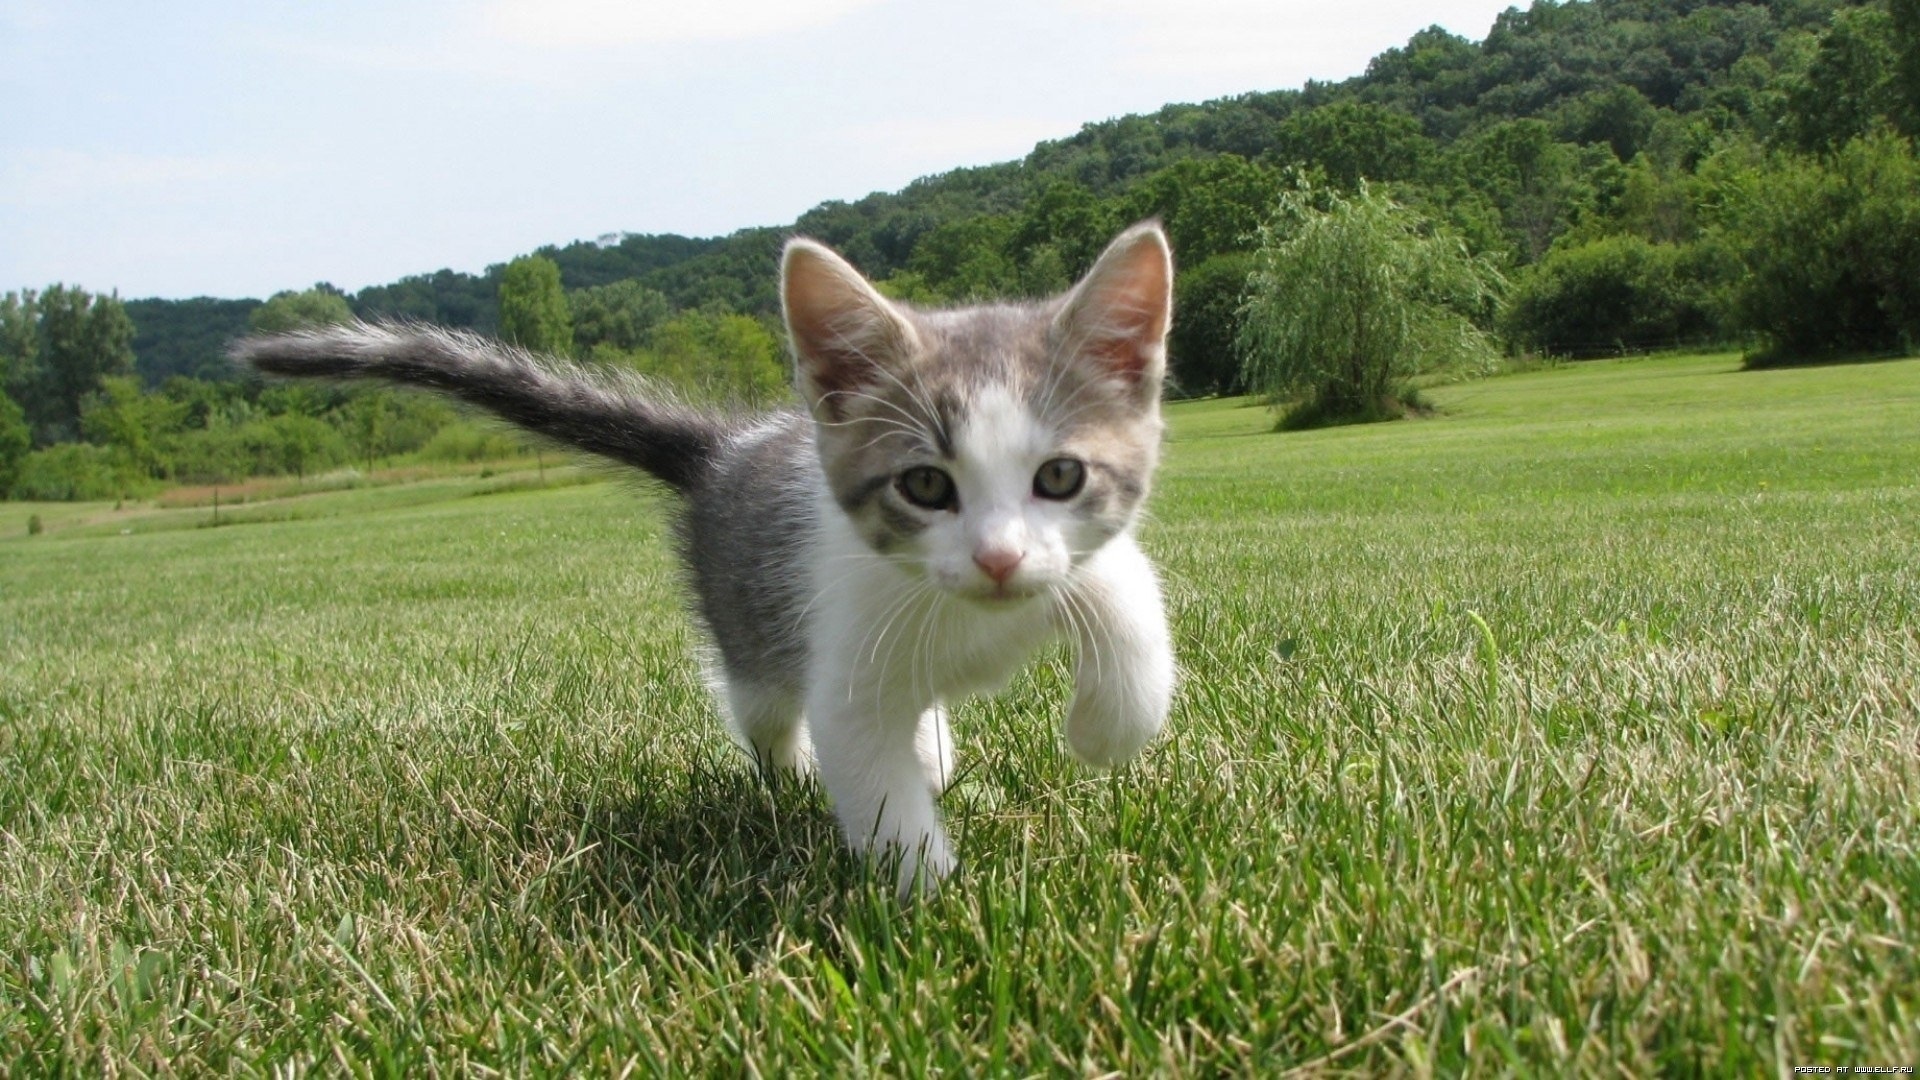
grass, running, cute, fur, portrait, kitten, cat, small, feline, mammal, baby, outdoors, kitty, vertebrate, domestic, adorable, small to medium sized cats, cat like mammal, dog breed group